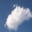
Label: cloud